Leone Stredwick

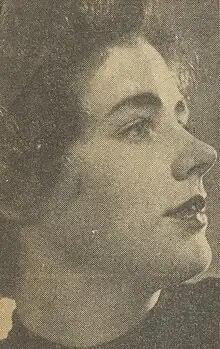
Leone Stredwick c.1953

Leone Stredwick grew up in Grafton, New South Wales and studied piano at the Sydney Conservatorium at age 15 under Alexander Sverjensky. She won the ABC's 1947 Concerto and Vocal Competition with a solo piano performance, and was a finalist for a Juliliard scholarship.